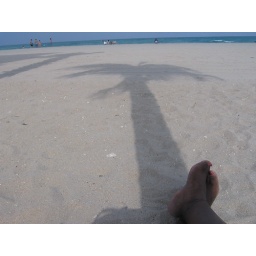
Hollywood beach in Flordia. Me sitting underneath a palm tree.